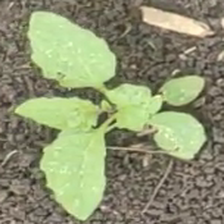
Weed species: Lamber_Quarter_plant(Chenopodium )